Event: Ecuador Earthquake
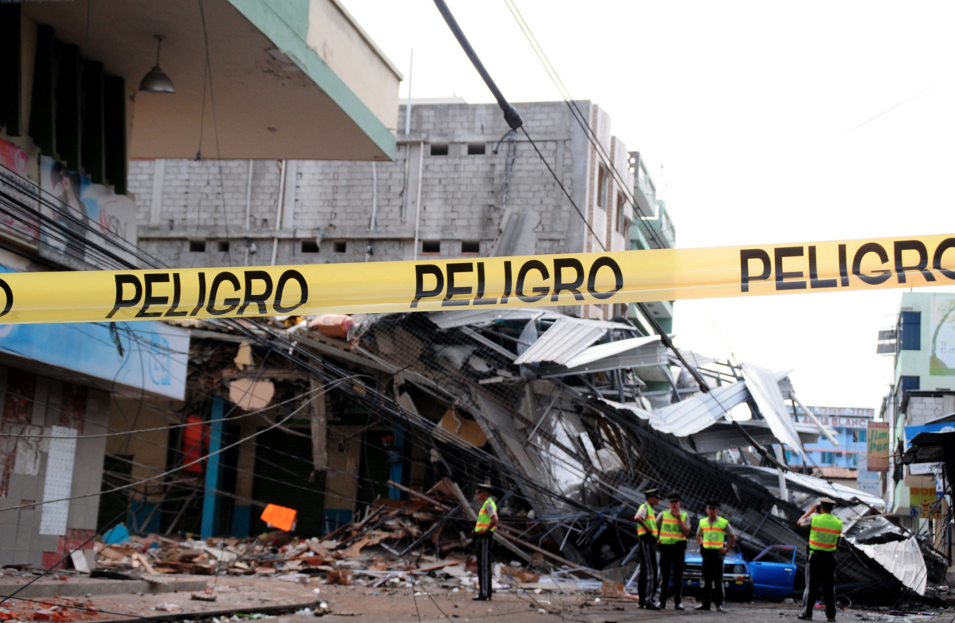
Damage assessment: damage